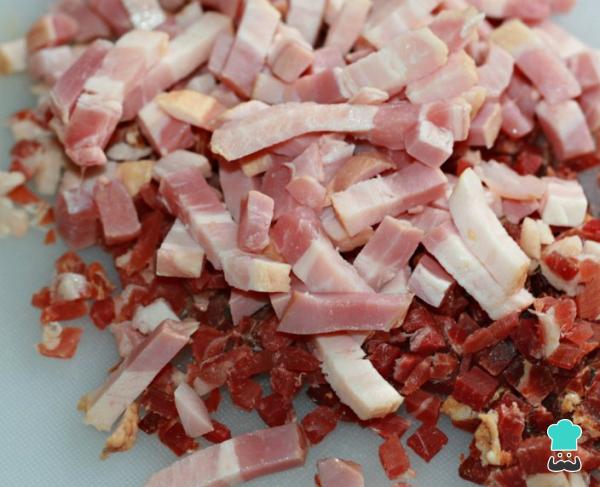
A continuación, trocea el bacon y el jamón serrano dejando todo en taquitos como se ve en la foto. Para este tipo de preparaciones puedes usar cualquier tipo de ingredientes, añade verduras si quieres, o hazlas con las sobras de la cena de Navidad.